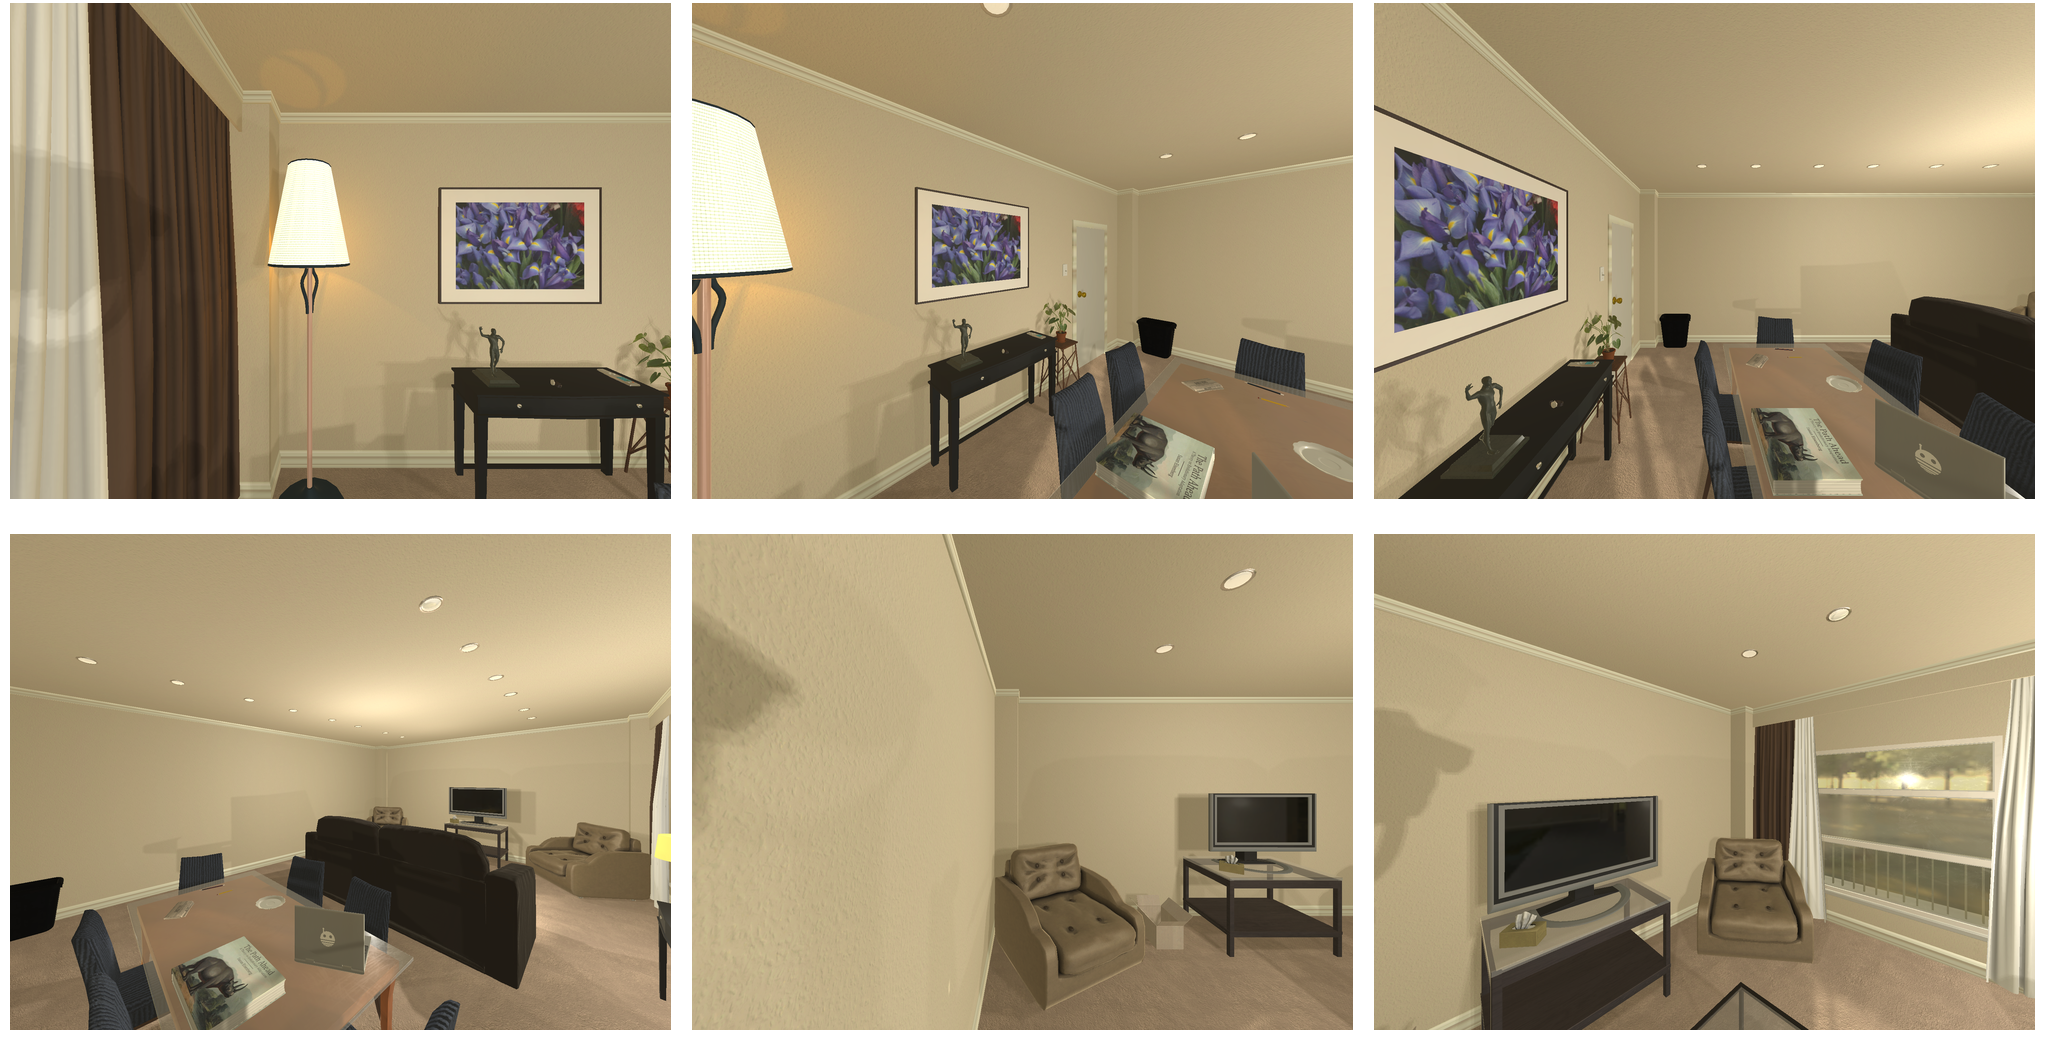Task instruction: Turn on the television.
Answer: {"task_instruction": "Turn on the television.", "nodes": ["remote control", "tv"], "edges": [{"functional_relationship": "control", "object1": "remote control", "object2": "tv", "spatial_relations": [], "is_touching": false}], "action_type": "press", "function_type": "device_control"}